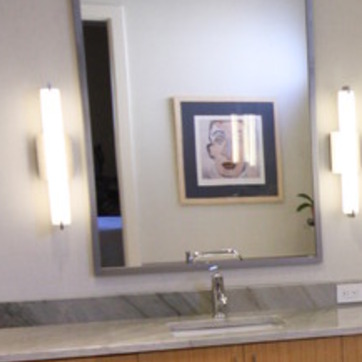
Material: mirror